Gallic Wars

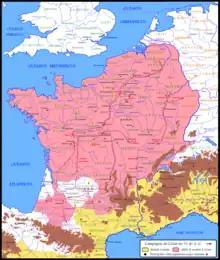
Campaign map of 51 BC. The last major revolts are put down, and mop-up operations occur in the southwest.

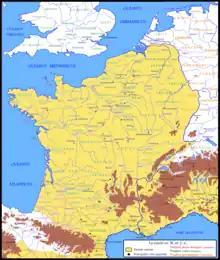
Gaul in 50 BC: fully conquered.

Vercingetorix chose to defend the Mandubii "oppidum" of Alesia next, in what would become the siege of Alesia. He assembled some 70,000100,000 warriors. After the poor performance at Gergovia, Caesar felt a direct assault on the Gauls was no longer a viable solution, so he opted to simply besiege the settlement and starve out the defenders. Vercingetorix was fine with this, as he intended to use Alesia as a trap to lay a pincer attack on the Romans and sent a call for a relieving army at once. Vercingetorix likely did not expect the intensity of the Roman siege preparations. Although modern archeology suggests that Caesar's preparations were not as complete as he describes, it is apparent that he laid some incredible siege works. Over the span of a month, the Romans built some of fortifications. These included a trench for soldiers, an anti-cavalry moat, towers at regular intervals, and booby traps in front of the trenches. The fortifications were dug in two lines, one to protect from the defenders and one to protect from the relievers. Archeological evidence suggests the lines were not continuous as Caesar claims, and made much use of the local terrain, but it is apparent that they worked. Vercingetorix's relieving army arrived quickly, yet concerted coordinated attacks by both the defenders and relievers failed to oust the Romans.The fortifications built by Caesar in Alesia